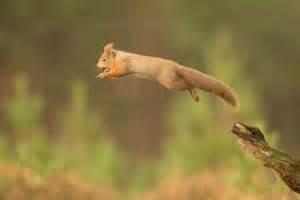
squirrel